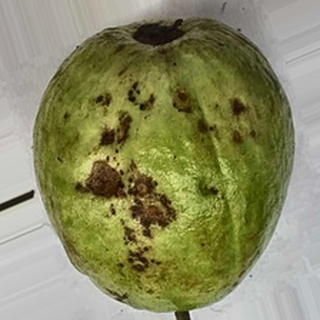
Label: guava_anthracnose